Answer in natural language. Considering the relative positions, is abstract rectangle frame on wall to the left or right of HousePlant? Choose between the following options: right or left
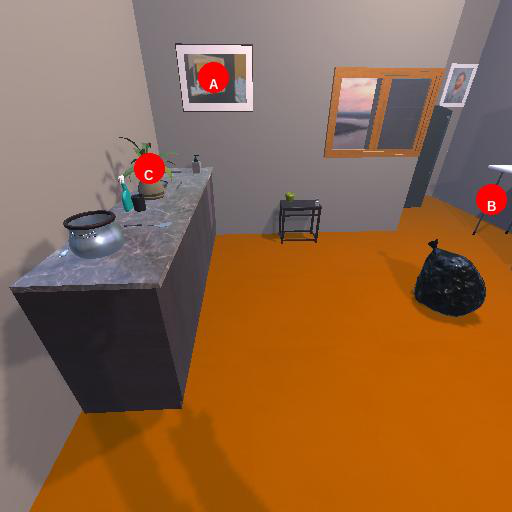
<answer>right</answer>